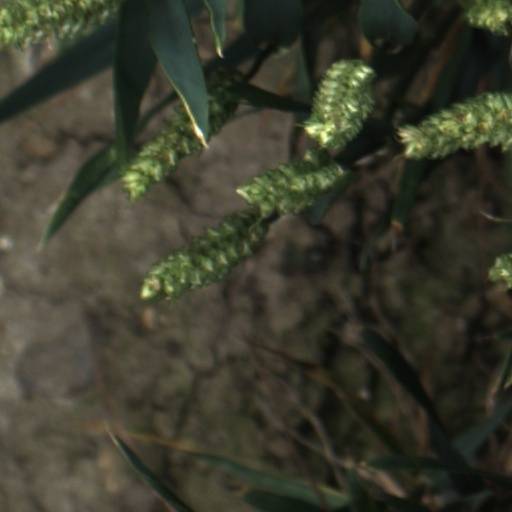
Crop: wheat